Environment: real
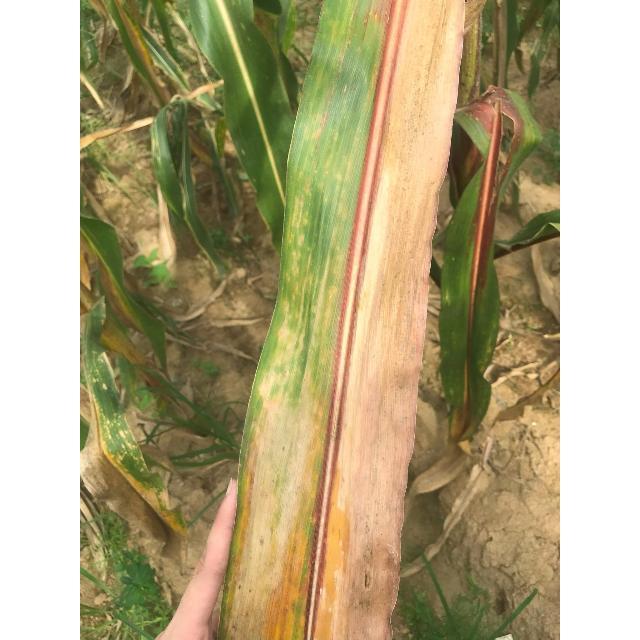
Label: phosphorus_deficiency